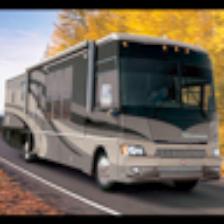
Label: NonHuman